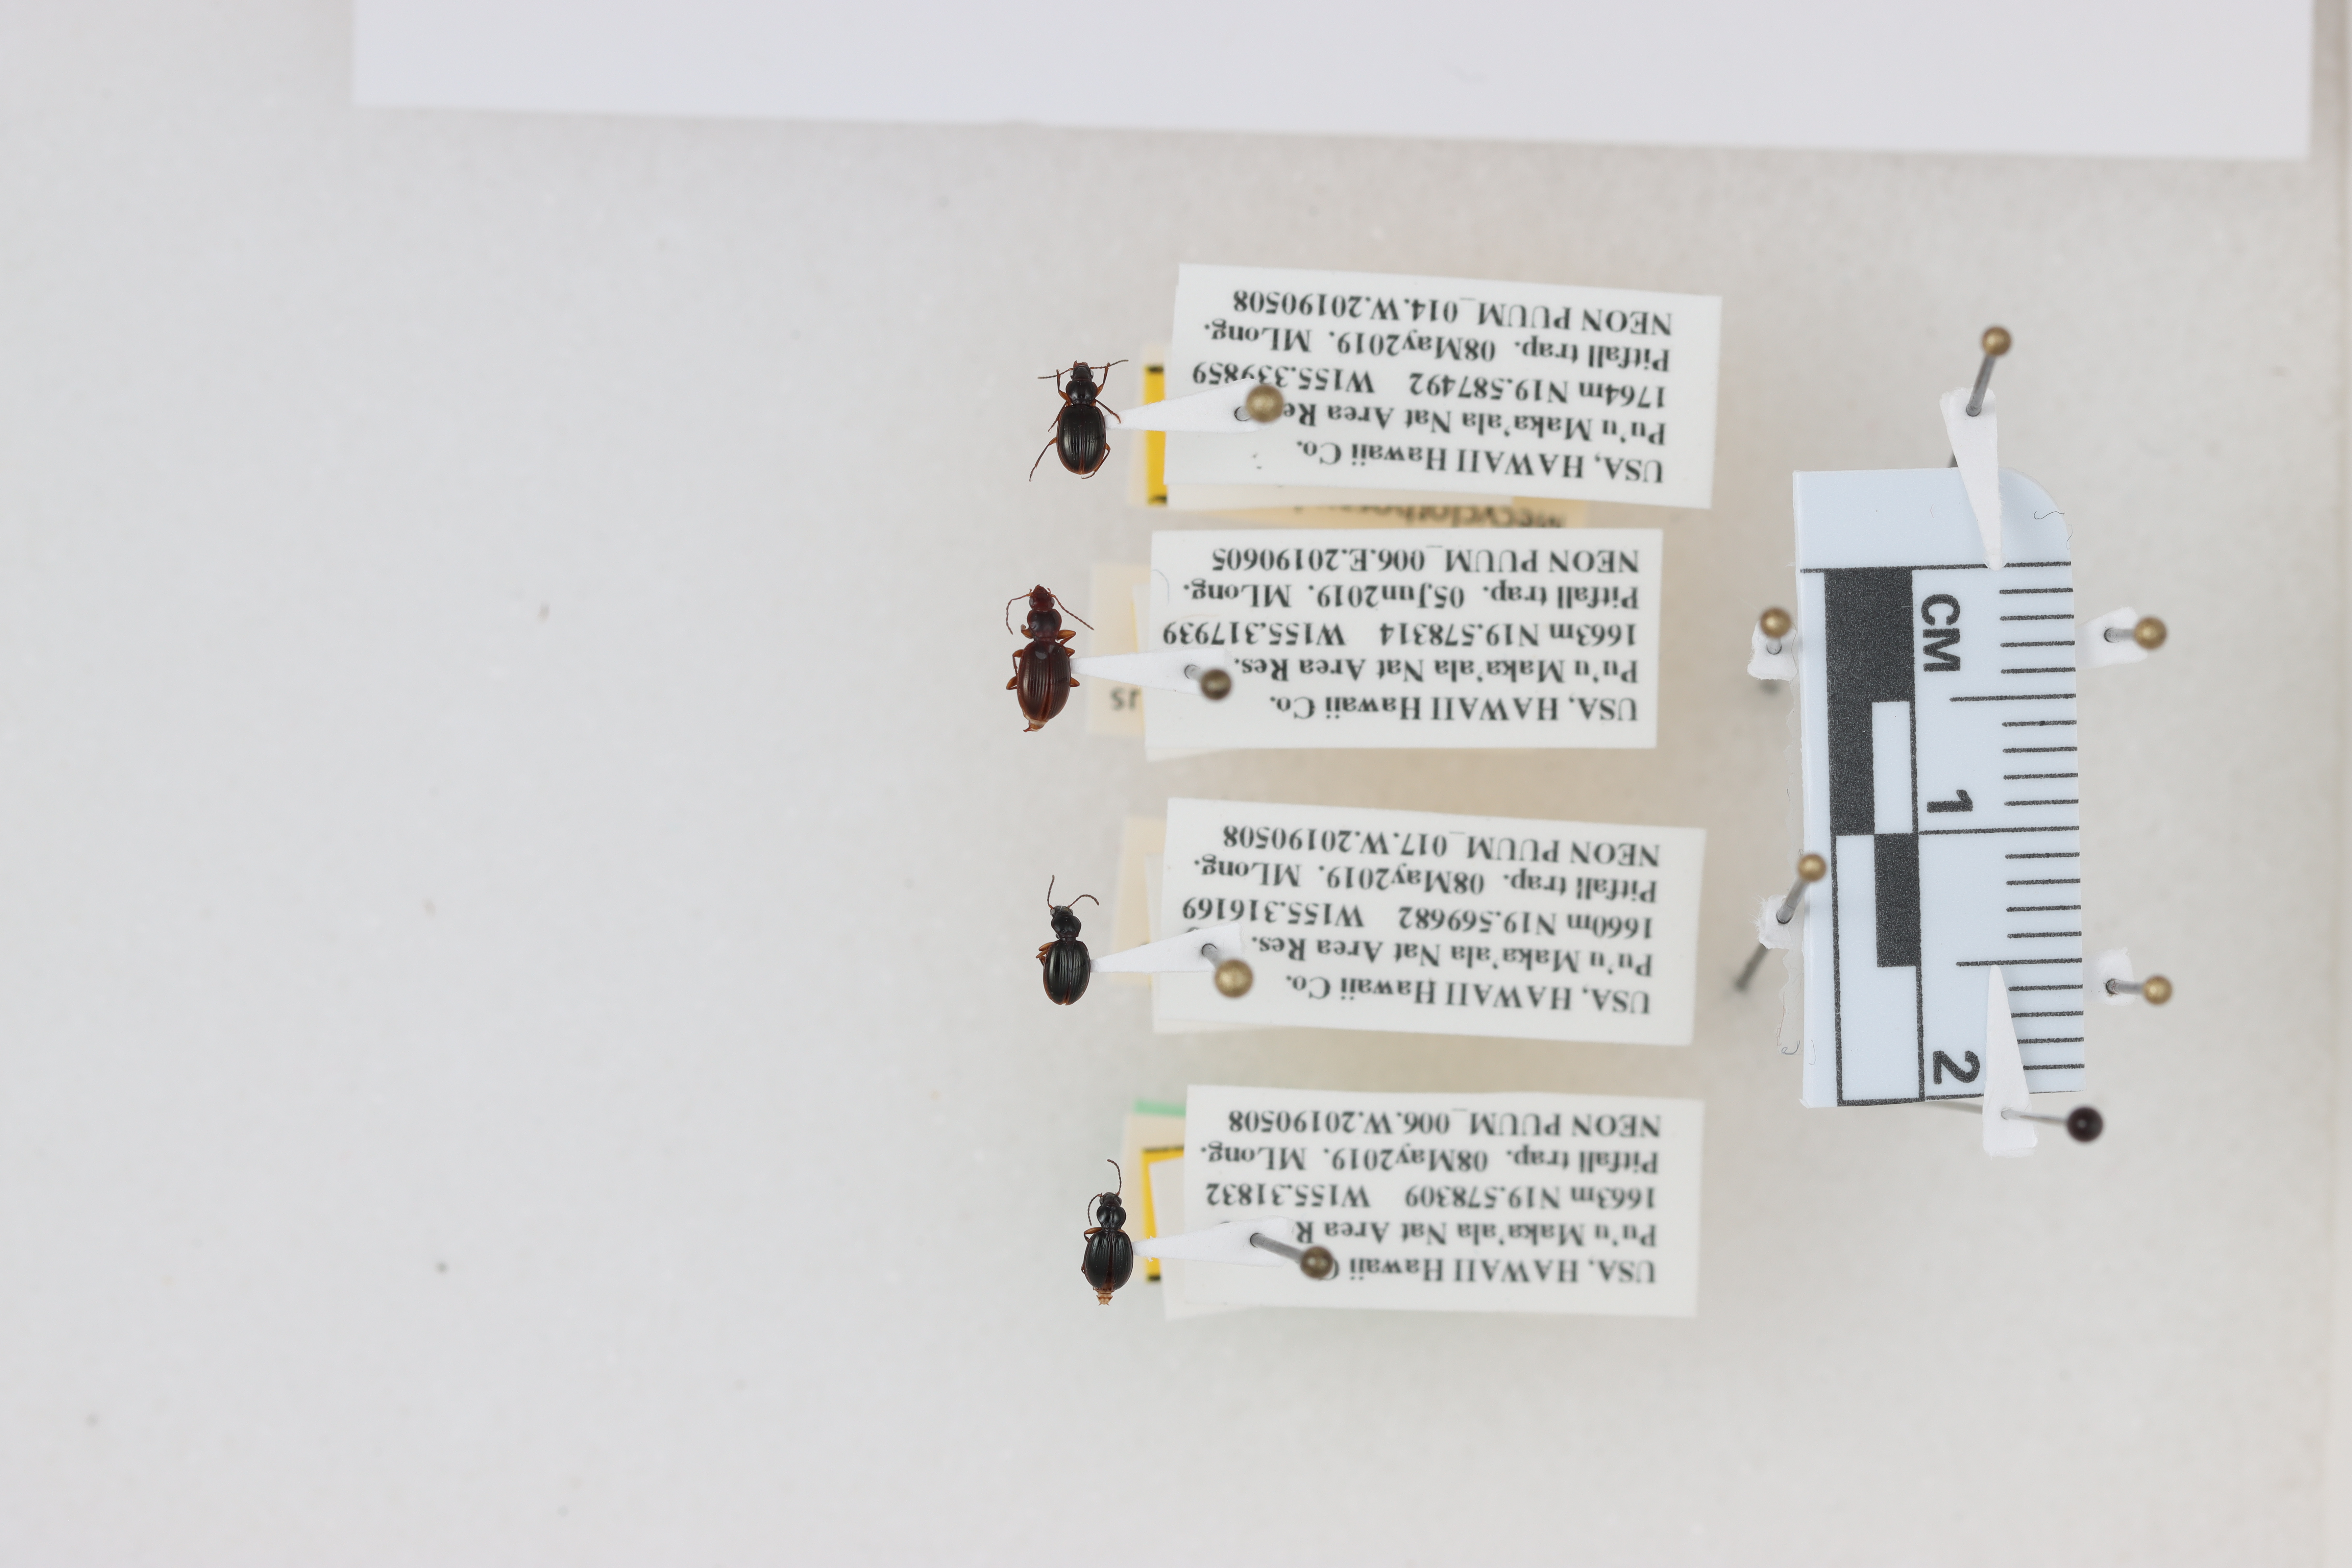
Beetle 1 — elytra length: 0.249 cm, elytra max width: 0.186 cm, basal pronotum width: 0.066 cm

Beetle 2 — elytra length: 0.298 cm, elytra max width: 0.191 cm, basal pronotum width: 0.076 cm

Beetle 3 — elytra length: 0.243 cm, elytra max width: 0.178 cm, basal pronotum width: 0.057 cm

Beetle 4 — elytra length: 0.219 cm, elytra max width: 0.175 cm, basal pronotum width: 0.06 cm